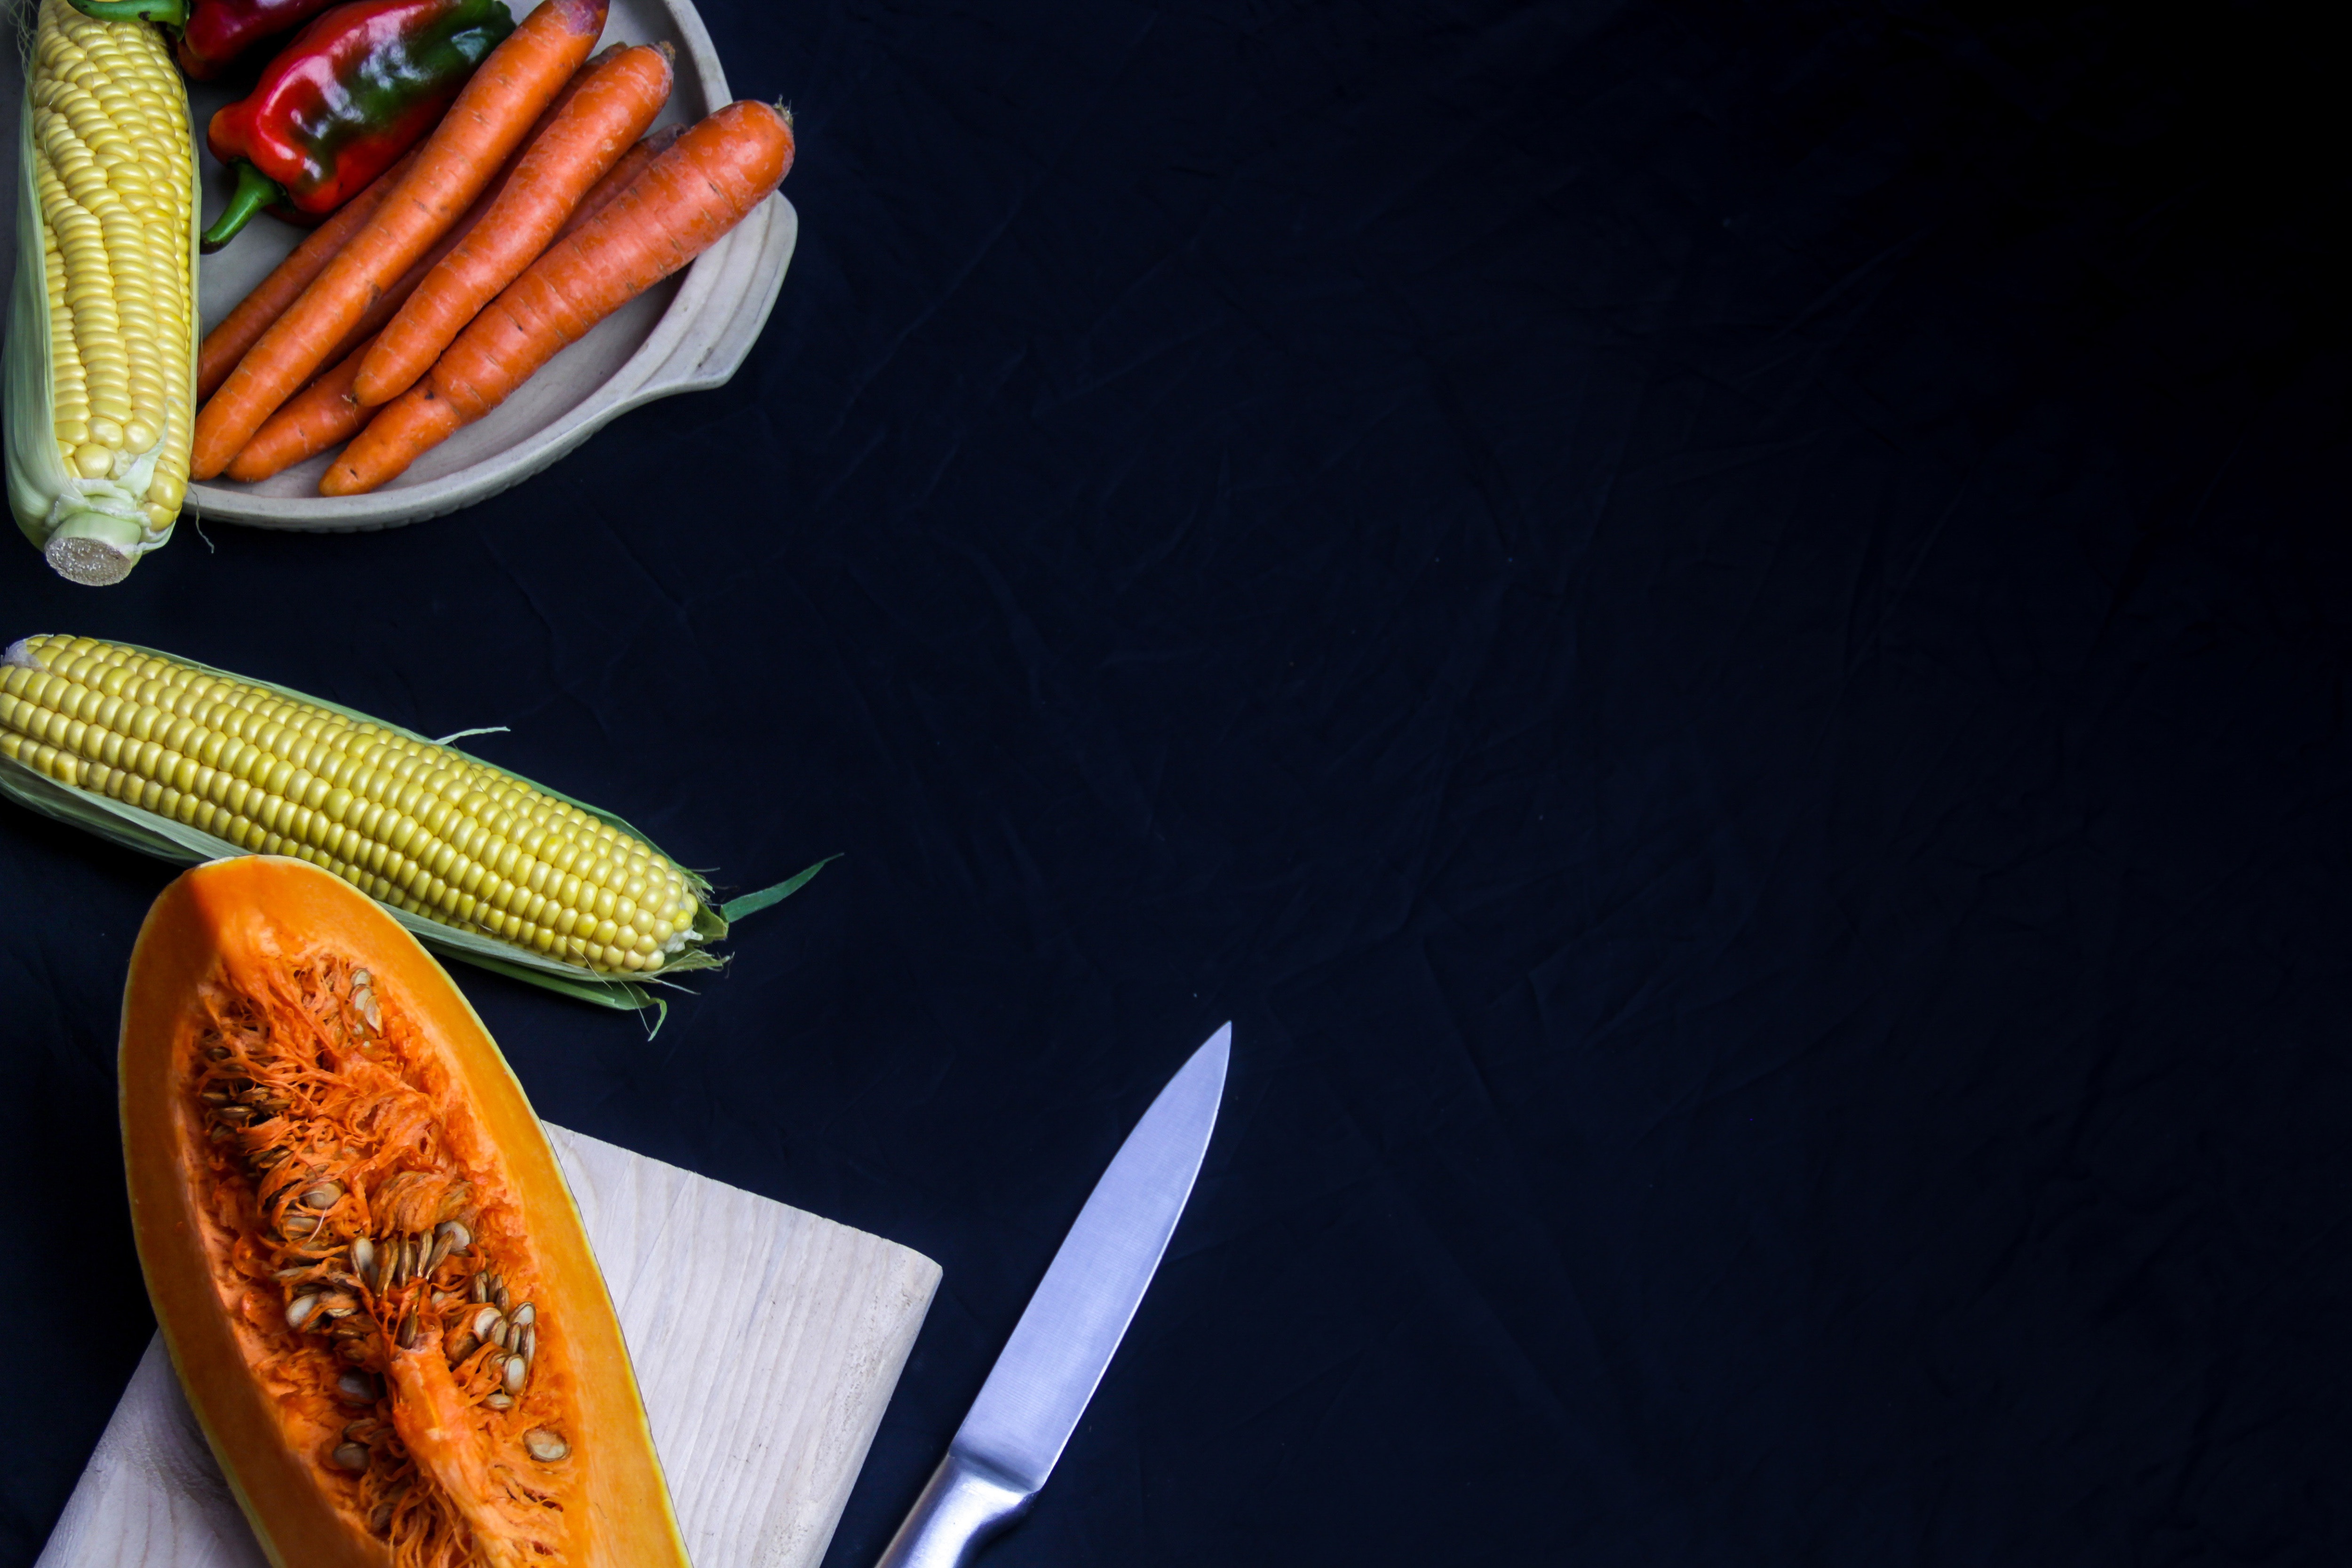
corn on the cob, sweet corn, food, vegetable, cuisine, vegetarian food, dish, corn, produce, ingredient, recipe, still life photography, superfood, vegan nutrition